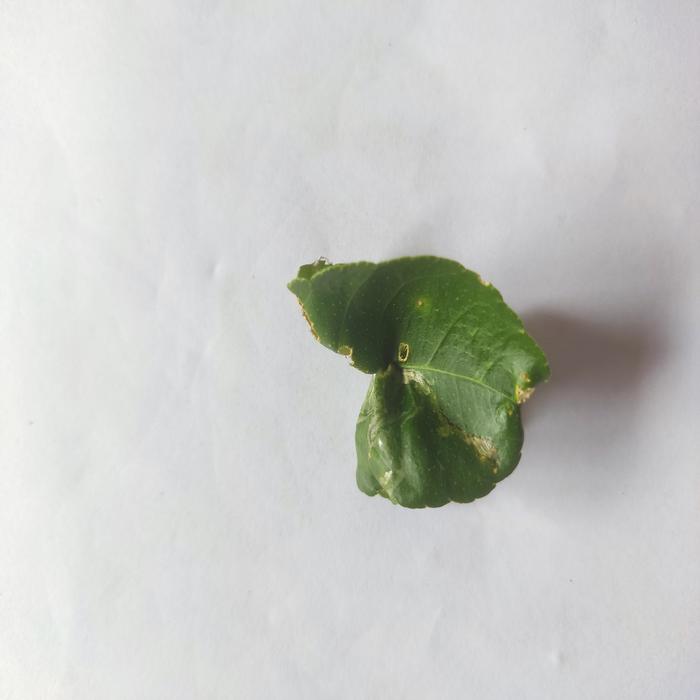
Crop: Lemon
Leaf condition: Leaf_Curl